The Story of the Lost Special

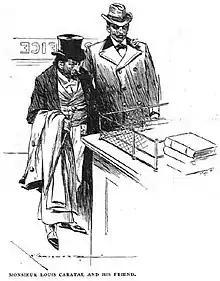
Caratal and his bodyguard in a railway station office, illustrated by Max Cowper ("The Strand Magazine", 1898)

"The Story of the Lost Special", sometimes abbreviated to "The Lost Special", is a mystery short story by Arthur Conan Doyle first published in "The Strand Magazine" in August 1898. A minor character in the story is possibly implied to be Doyle's character Sherlock Holmes, though his name is not used and this character does not provide the mystery's solution. The story's narrative mode is third person, subjective, though the narrator is not identified.